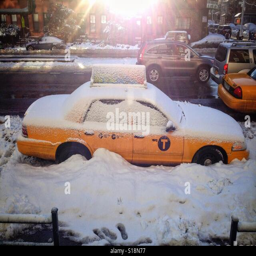
a taxi cab parked on a street is covered with snow after a winter storm